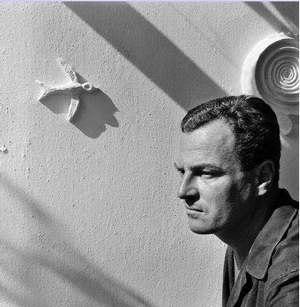
Patrick Michael « Paddy » Leigh Fermor, né le 11 février 1915 à Londres et mort le 10 juin 2011 dans le Worcestershire, est un écrivain voyageur, scénariste et ancien officier du SOE en Grèce durant la Seconde Guerre mondiale.